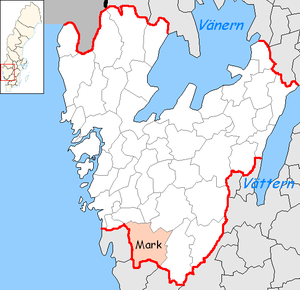
Marks kommun
Mark kommune ligger i den sydvestlige del af det svenske län Västra Götalands län, i landskapet Västergötland. Kommunens administrationscenter ligger i byen Kinna.